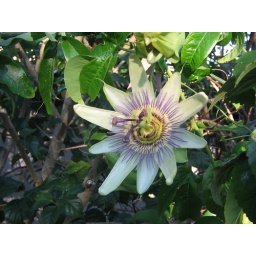
Passion fruit flower out in the back yard, taken to show Shannon.